Leila Amos Pendleton

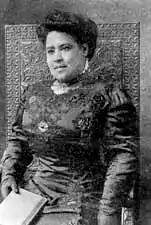
Photograph of Leila Amos Pendleton on fronispiece of "A Narrative of the Negro"

Leila Amos Pendleton (1868 – 1938) was an author, community activist, and a teacher in Washington D.C.'s public schools. She was the founder and president of the Alpha Charity Club of Anacostia and the Social Purity Club of Washington, D.C. She was active in several other women's race organizations, both as a secretary and vice president. She wrote books and articles. She was African-American. Her husband, Robert Lewis Pendleton (1865-1929) was a publisher and printer. He published some of his wife's books, historical statements of African Americans, and community publications including the "Constitution of the American Negro Academy" for the American Negro Academy of Washington, D.C. in 1905.